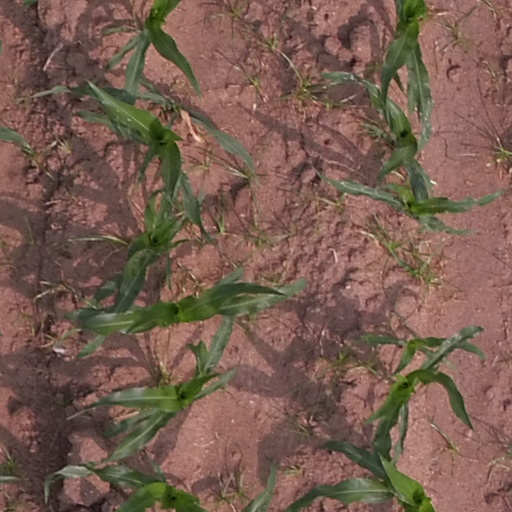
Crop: maize; corn